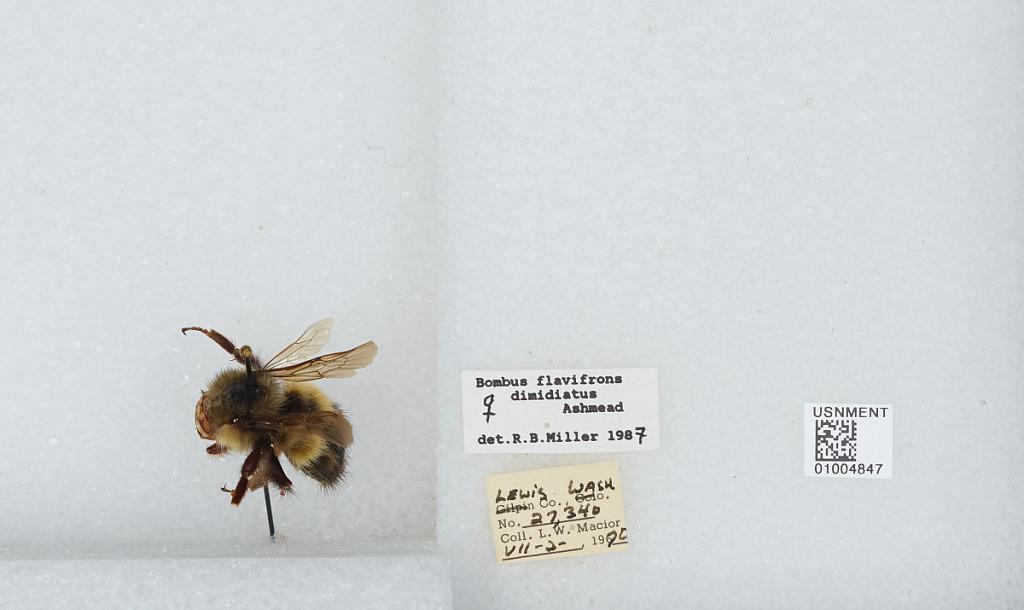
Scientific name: Bombus (Pyrobombus) flavifrons Cresson
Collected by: L. Macior
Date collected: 1970-7-2
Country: United States
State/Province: Washington
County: Lewis
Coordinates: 46.58, -122.4
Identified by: Miller, R. B.